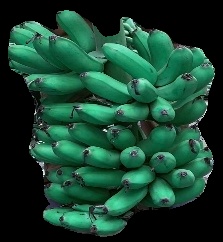
Variety: rasbale
Grade: grade1